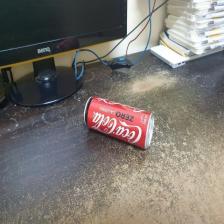
Label: cans